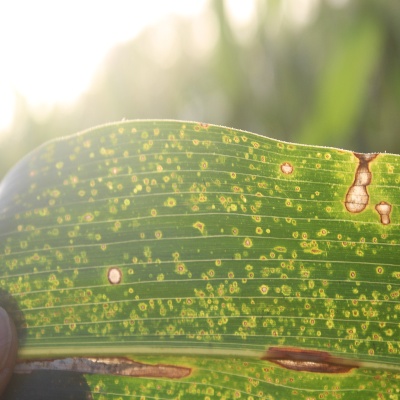
Crop: Maize
Condition: leaf blight